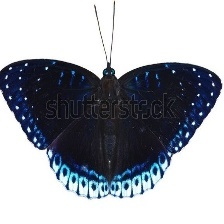
Species: POPINJAY